Galeras

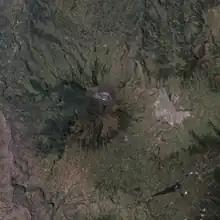
The Galeras Volcano, aerial image by NASA showing its activity. City of Pasto on the right.

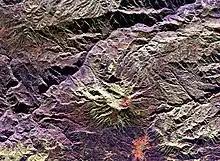
Space radar image of Galeras Volcano. City of Pasto at bottom

Activity at a low level has continued at Galeras, with small explosions occasionally dusting nearby villages and towns with ash. The volcano has continued to be well-studied, and predictions of eruptions at the volcano have improved. One phenomenon, which seems to be a reliable precursor to eruptive activity, is a low-frequency seismic event known as a tornillo event. These have occurred before about four-fifths of the explosions at Galeras, and the number of tornillo events recorded before an eruption is also correlated with the size of the ensuing eruption.